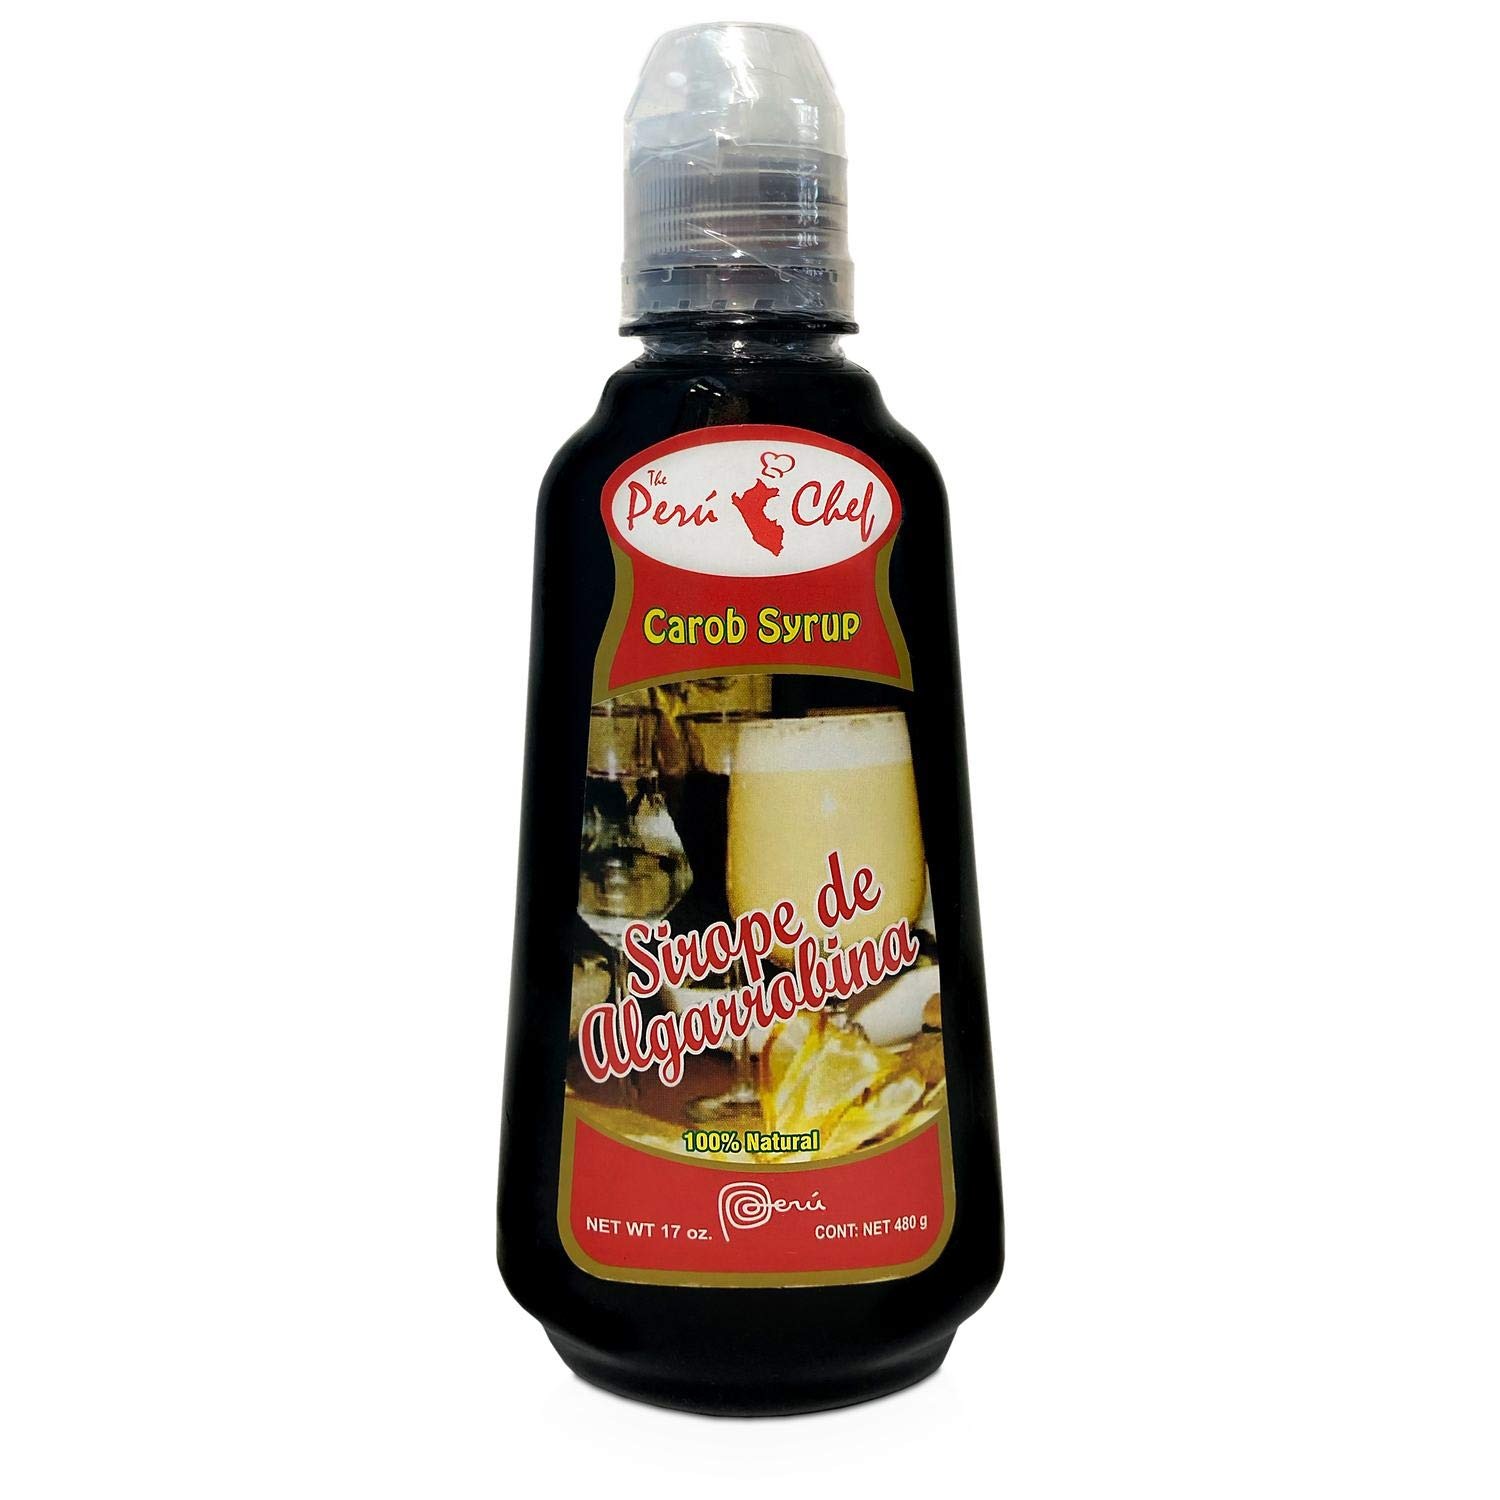
Item Name: 17 oz Bottle Peru Chef Carob Syrup/Sirope de Algarrobina 100% Natural
Value: 17.0
Unit: Fl Oz

Price: 17.84